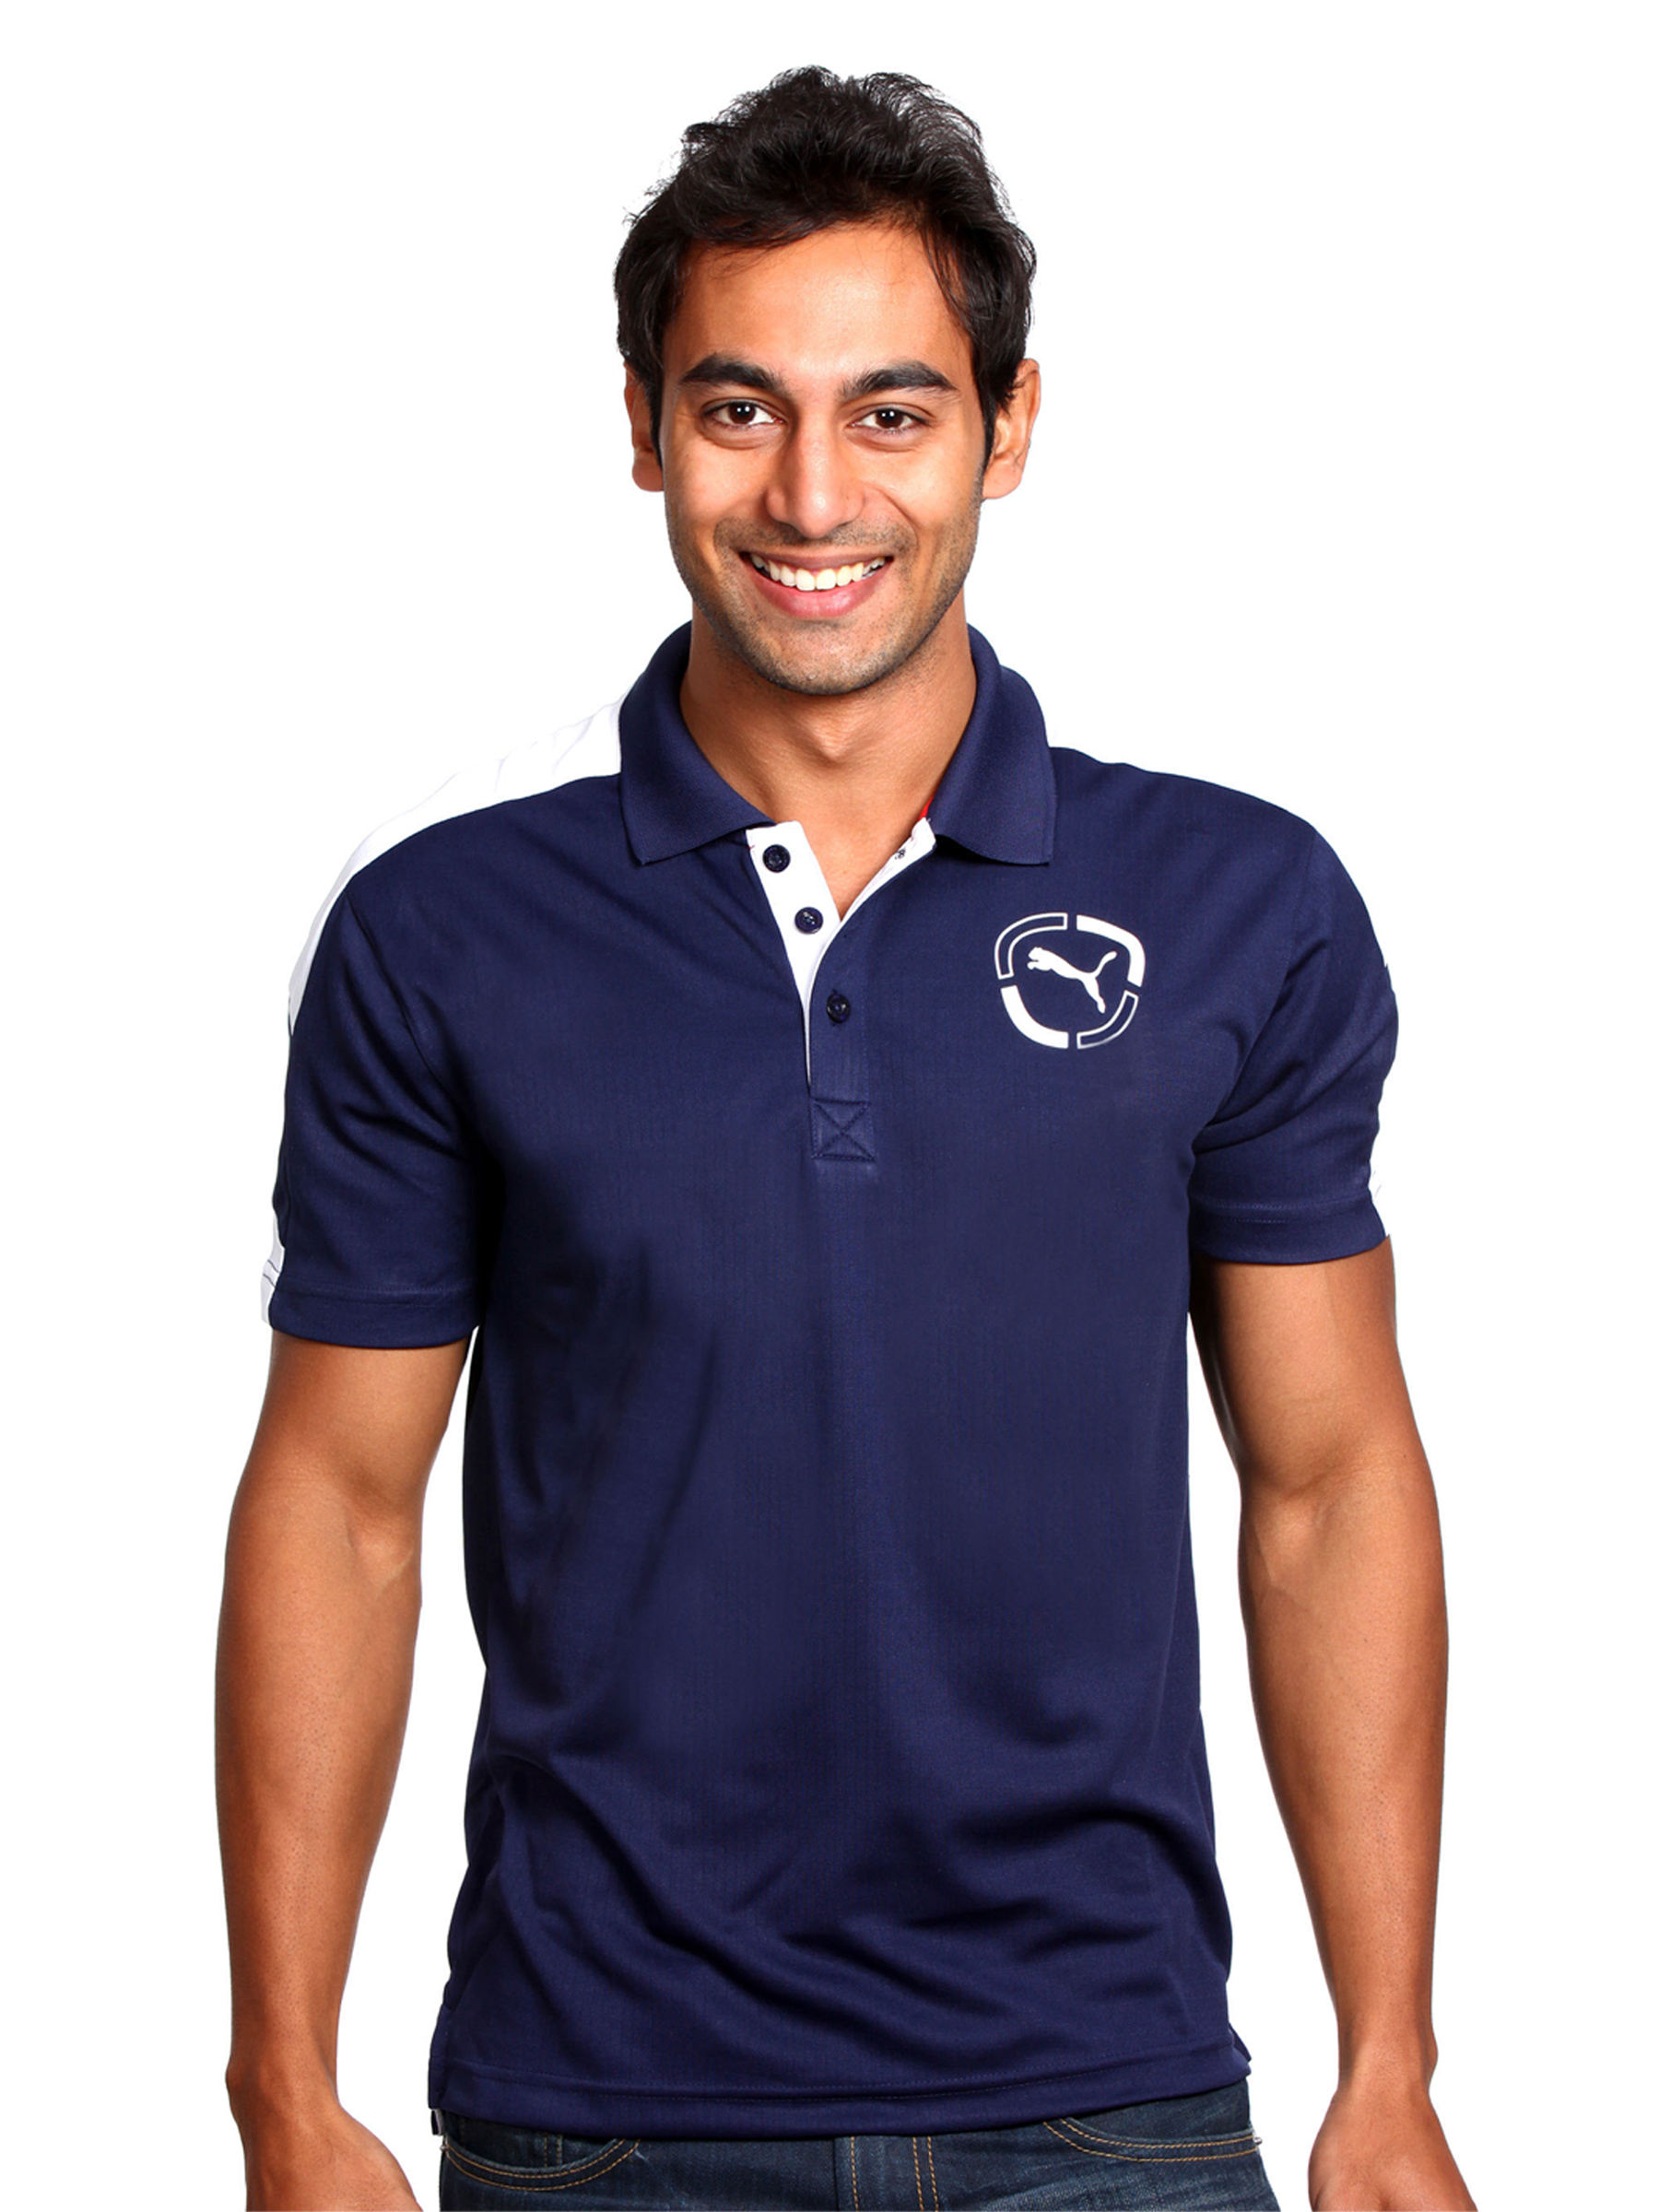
Puma Navy Blue Men's T-shirt
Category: Apparel / Topwear / Tshirts
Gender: Men
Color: Navy Blue
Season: Fall 2010
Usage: Sports